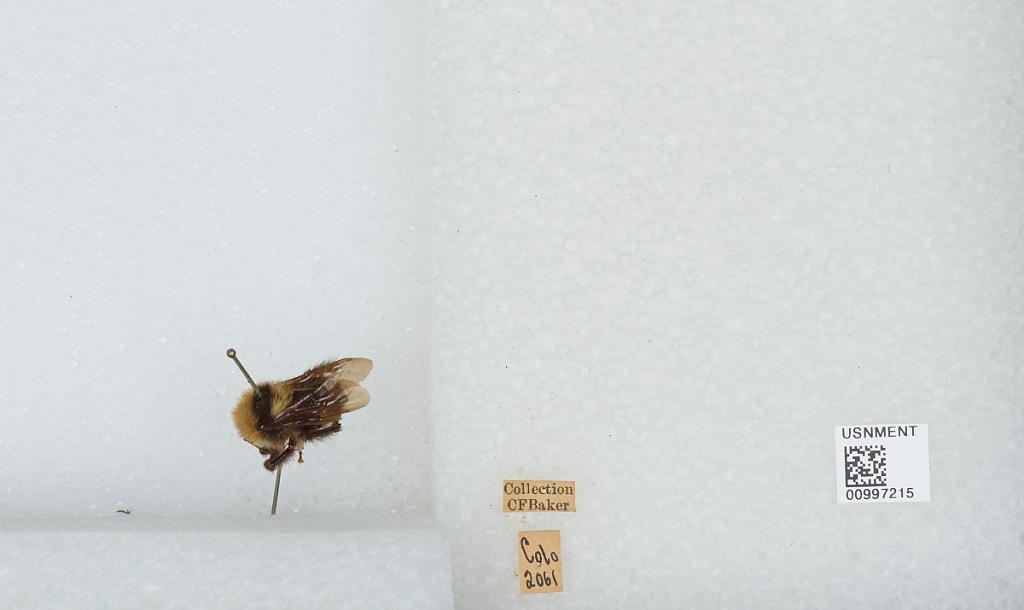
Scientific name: Bombus (Fervidobombus) californicus Smith
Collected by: C. Baker